Vernon Treatt

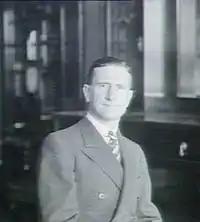
Treatt in his office as Minister for Justice in February 1940

On 16 August 1938, after only serving a few months as a member of parliament, Treatt was appointed as the Minister for Justice in the government of Alexander Mair, who had become Premier after Bertram Stevens was defeated in a motion of no confidence in the house. In 1940, he was made a King's Counsel (KC).